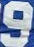
Number: 9